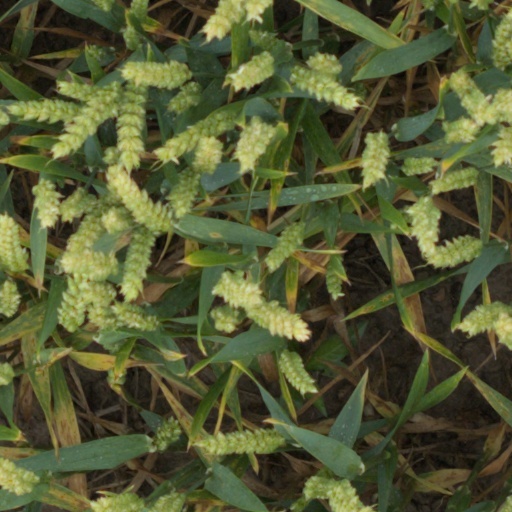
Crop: wheat